Cheung Sha Wan Catholic Secondary School

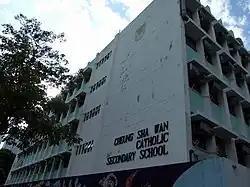

Cheung Sha Wan Catholic Secondary School (abbr. CSWCSS) is one of Hong Kong's leading English boys' schools. It was established on 20 November 1970 by the Catholic Diocese of Hong Kong. The school is situated on Fuk Wing Street, Cheung Sha Wan, Hong Kong.